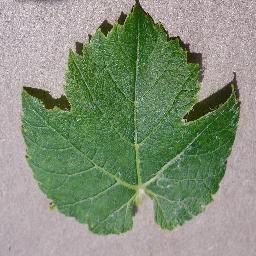
Label: Grape___healthy